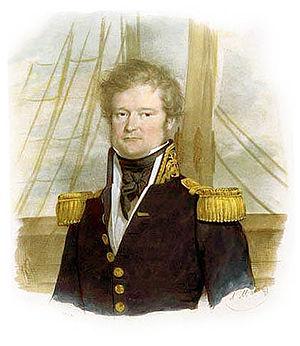
Condé-sur-Noireau est une ancienne commune française, située dans le département du Calvados en région Normandie, devenue le 1ᵉʳ janvier 2016 une commune déléguée au sein de la commune nouvelle de Condé-en-Normandie.
La saga des Lefébure est une série de bandes dessinées écrites par Stéphane Puisney. Ces ouvrages racontent l'histoire d'une famille imaginaire, les Lefébure, pour raconter l'histoire de la Normandie. Ils sont issus de la série en vidéo-BD diffusée dans les émissions de France 3 Normandie. Les membres fictifs de cette famille se glissent dans la trame historique réelle de la Normandie.
L'astronome britannique William Herschel découvre la première nébuleuse planétaire.